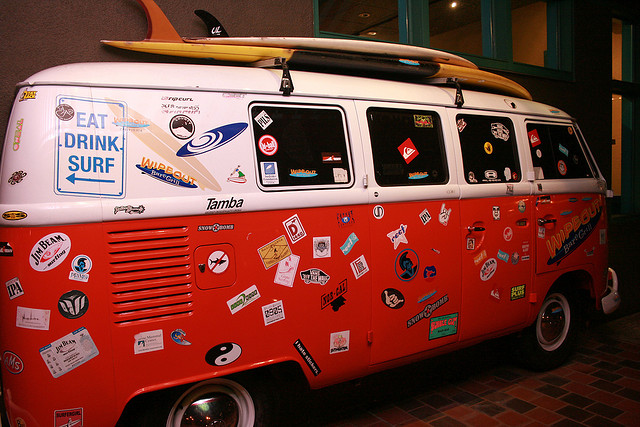
A small bus van covered in stickers and topped with a surfboard.

The small bus has many stickers on it's sides.

an old bus with lots of stickers on it